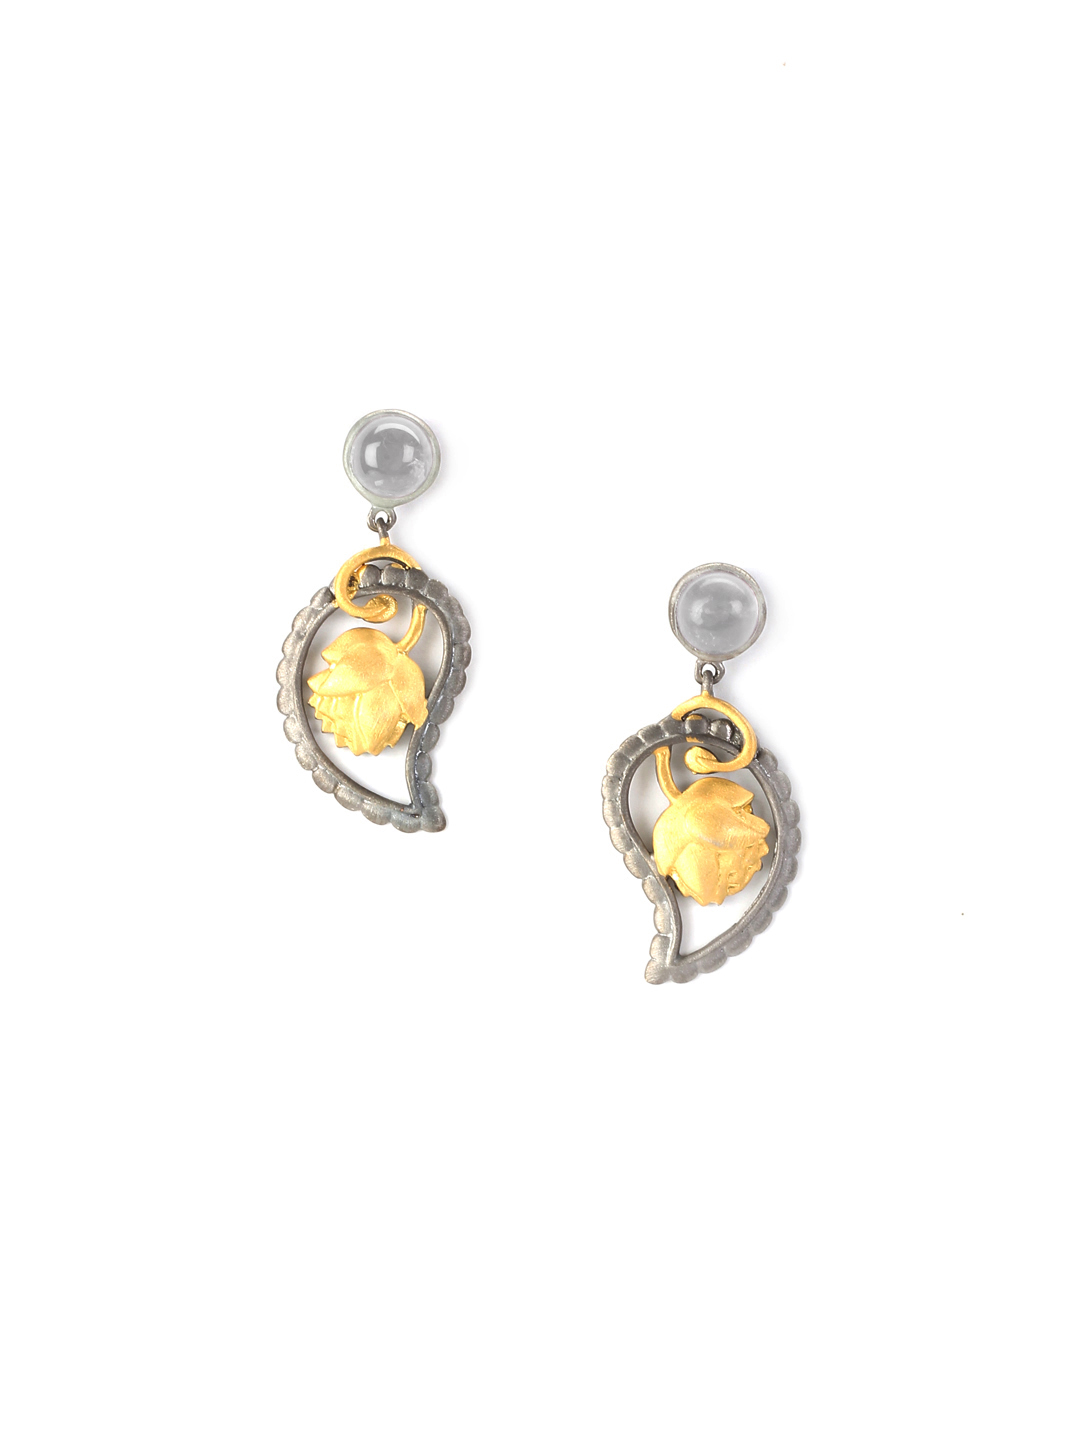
Rreverie Silver Earrings
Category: Accessories / Jewellery / Earrings
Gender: Women
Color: Silver
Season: Fall 2012
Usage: Casual